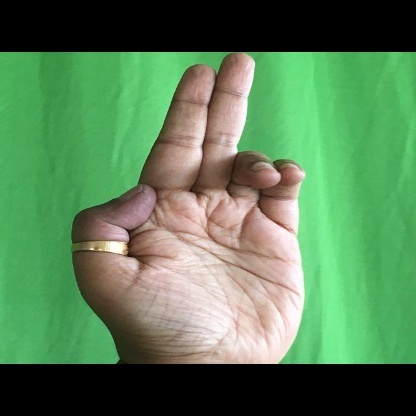
Mudra: Ardhapathaka